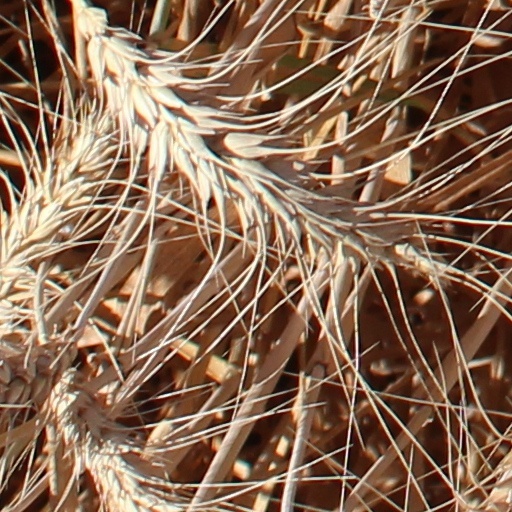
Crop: wheat